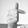
ASL letter: T